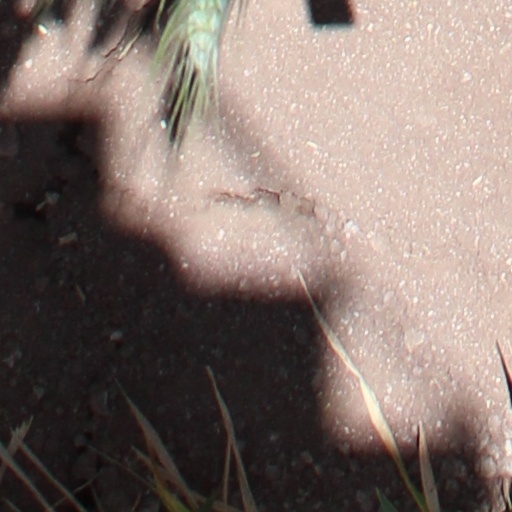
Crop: wheat